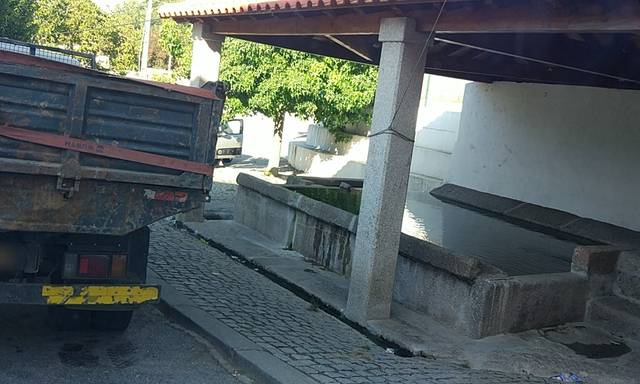
Region: Portugal
Coordinates: 41.249, -7.597